Dolby Voice

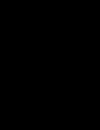
Dolby Voice Logo

Dolby Voice is an audio communication technology developed by Dolby Laboratories since at least 2012.